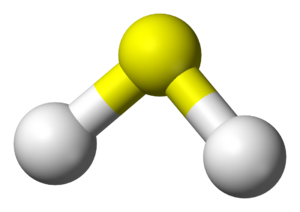
Les chalcogénures d'hydrogène sont des composés binaires de l'hydrogène et d'un atome de chalcogène. L'eau, constituée d'un atome d'oxygène et deux atomes d'hydrogène, est le premier composé de cette série et est le composé le plus courant à la surface de la Terre.